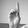
ASL letter: D